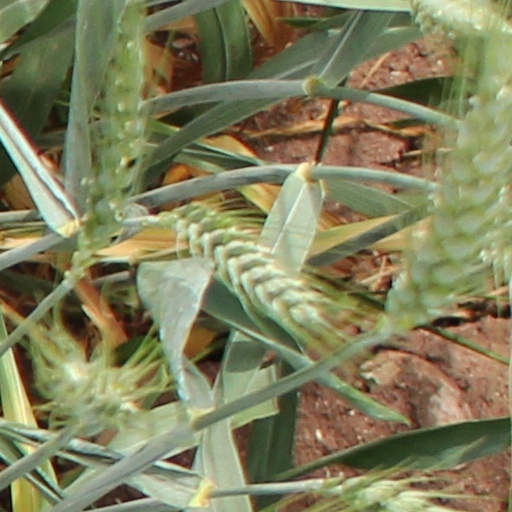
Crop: wheat